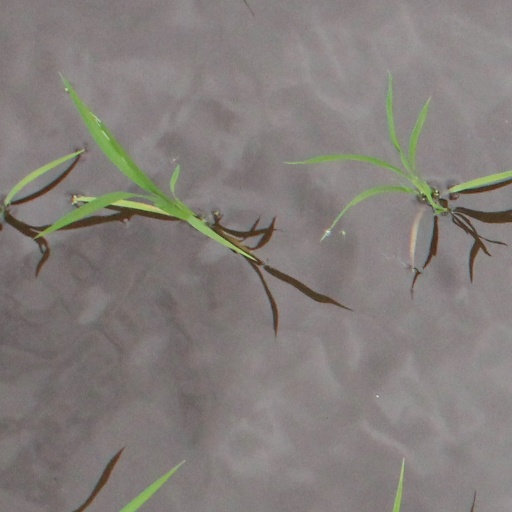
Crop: rice